Nanbu Shigenao

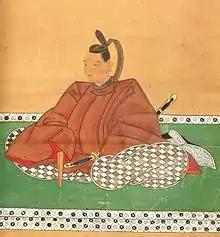
Portrait of Nanbu Shigenao

was an early Edo period Japanese samurai, and the 2nd "daimyō" of Morioka Domain in northern Japan. He was the 28th hereditary chieftain of the Nanbu clan. His courtesy title was "Yamashiro-no-kami," and his Court rank was Junior Fifth Rank, Lower Grade.